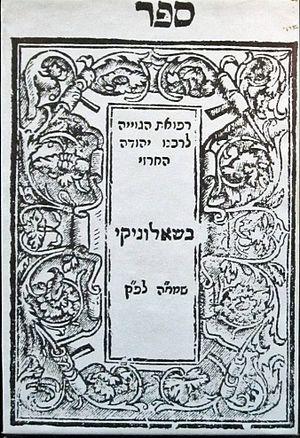
Juda al-Ḥarizi est un poète, traducteur et rabbin du Moyen Âge d'expression hébraïque et arabe, né à Tolède vers 1165 et mort à Alep en 1225.